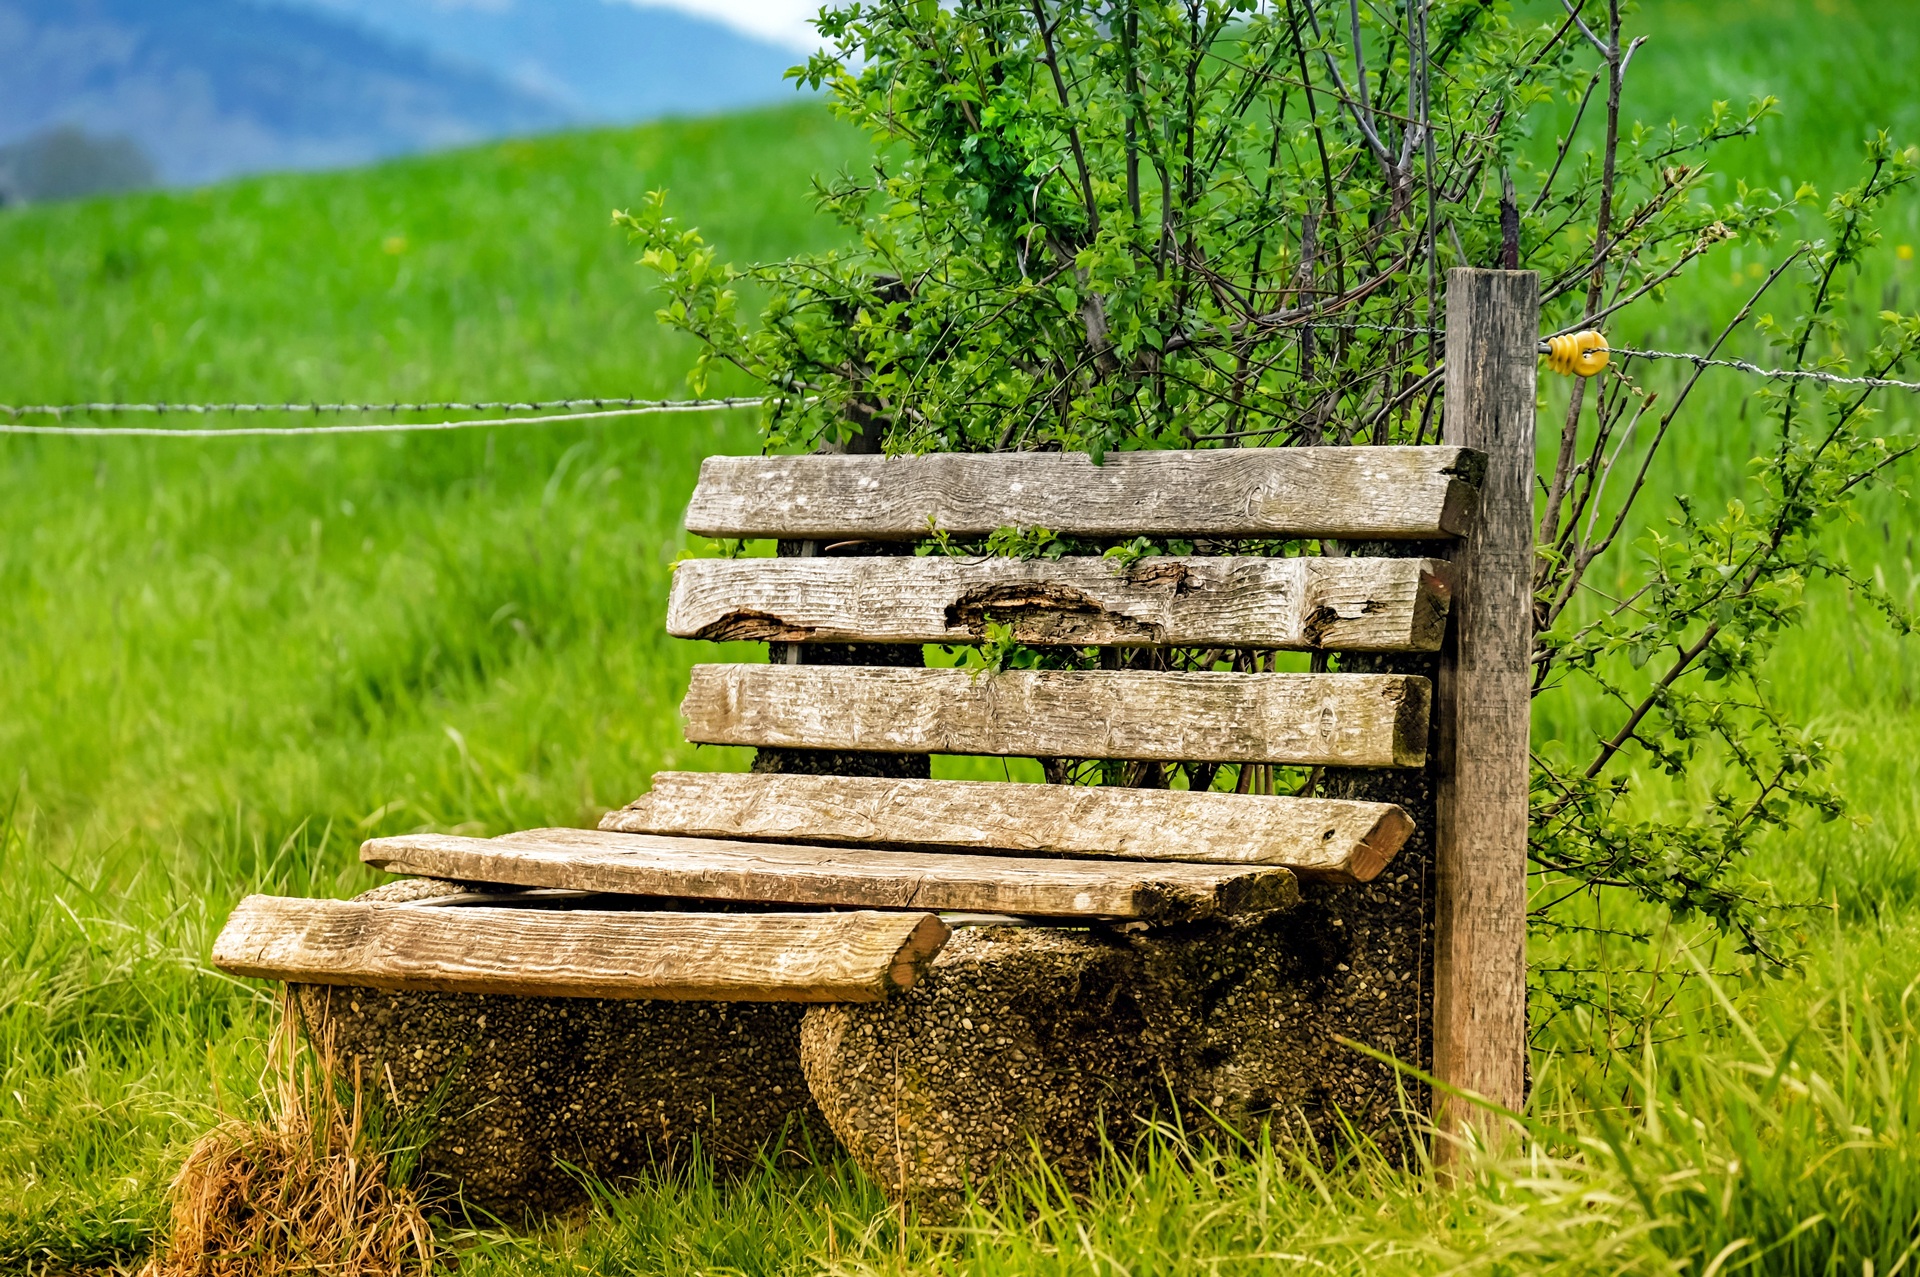
tree, nature, grass, plant, wood, bench, field, lawn, meadow, leaf, flower, old, green, backyard, furniture, garden, bank, woodland, habitat, yard, lapsed, rural area, grass family